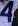
Number: 4